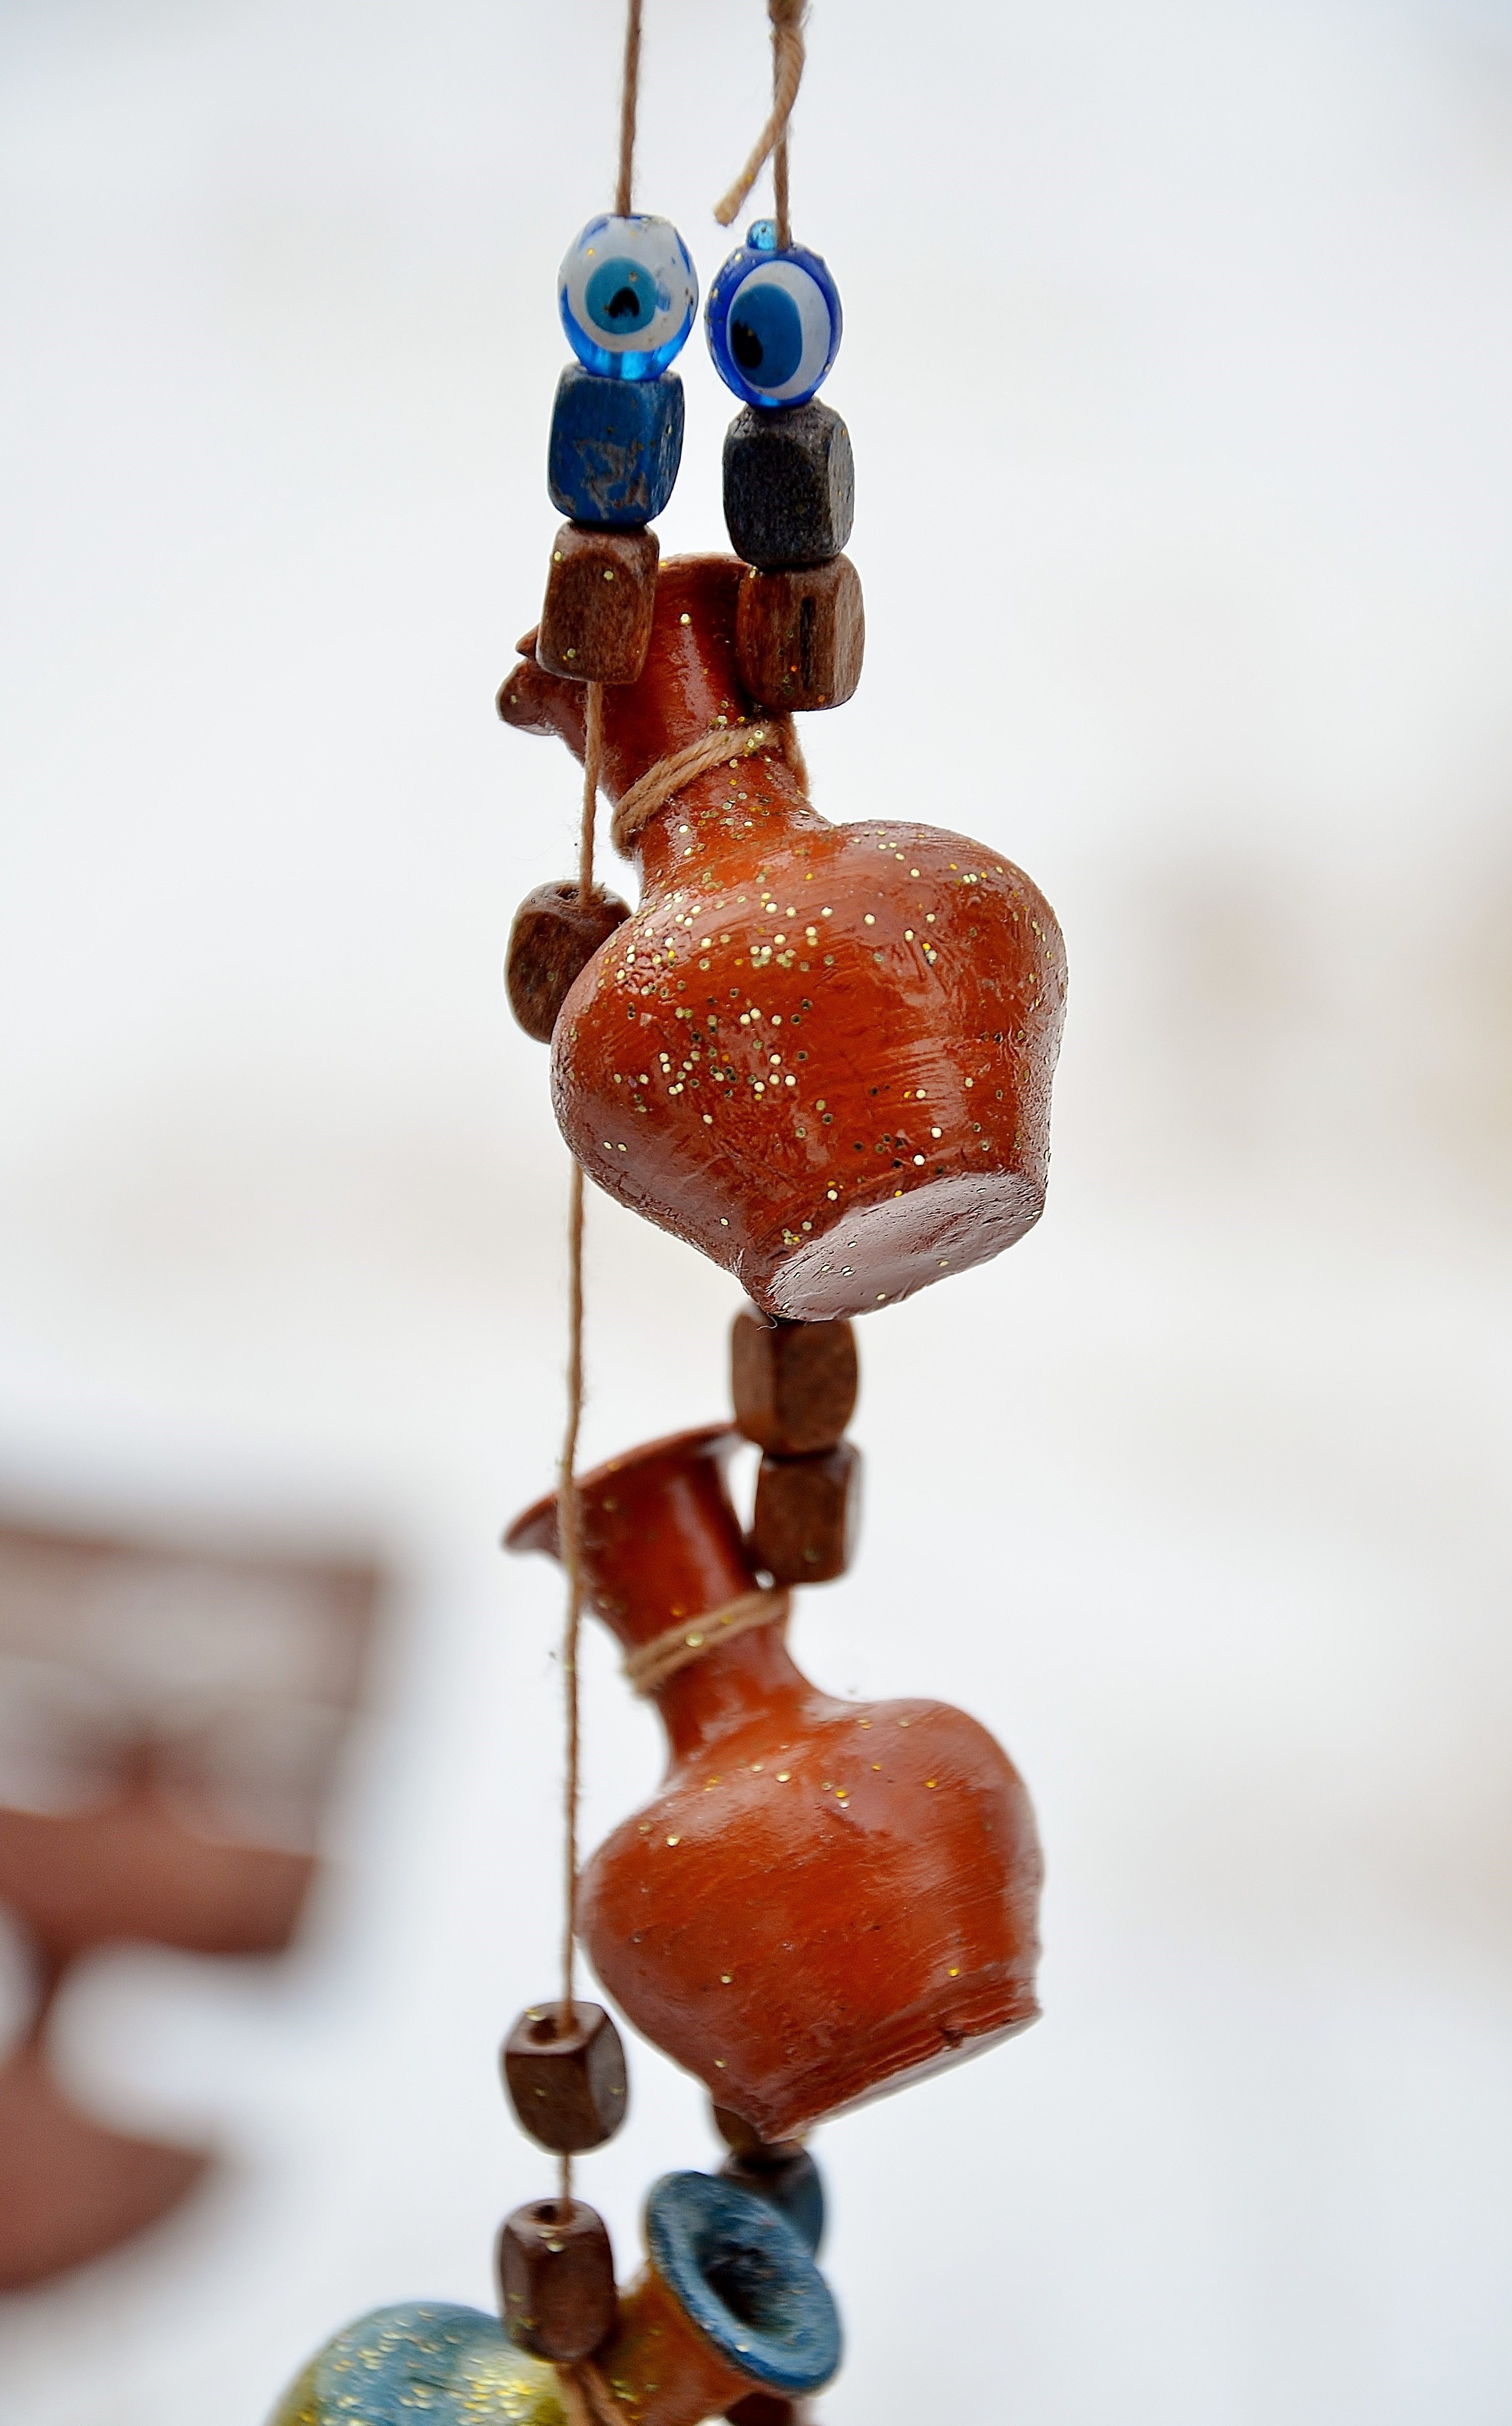
glass, red, ceramic, bottle, bead, pottery, toy, jewellery, art, jugs, organ, earthenware, fragile, earthen material